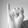
ASL letter: I